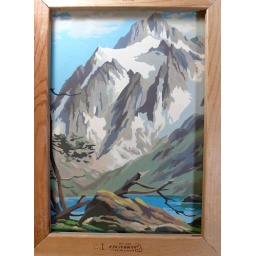
2 midcentury paint by number large pictures - landscape snow mountain river trees clouds - so 50s